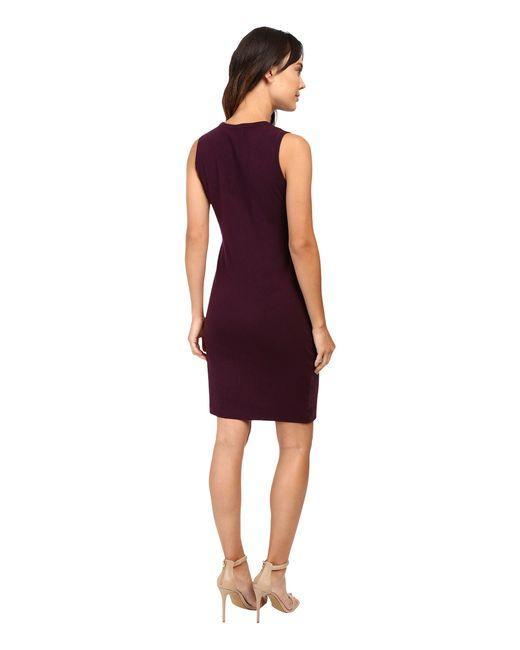
damen Kleid schwarz ärmellos über dem Knie